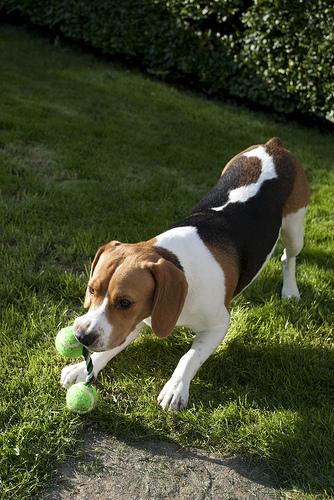
Breed: beagle